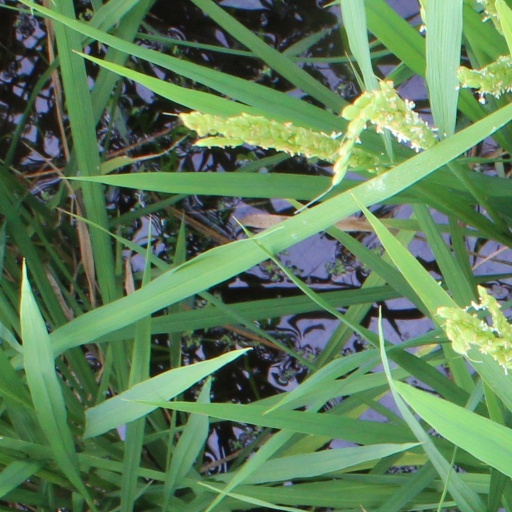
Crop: rice